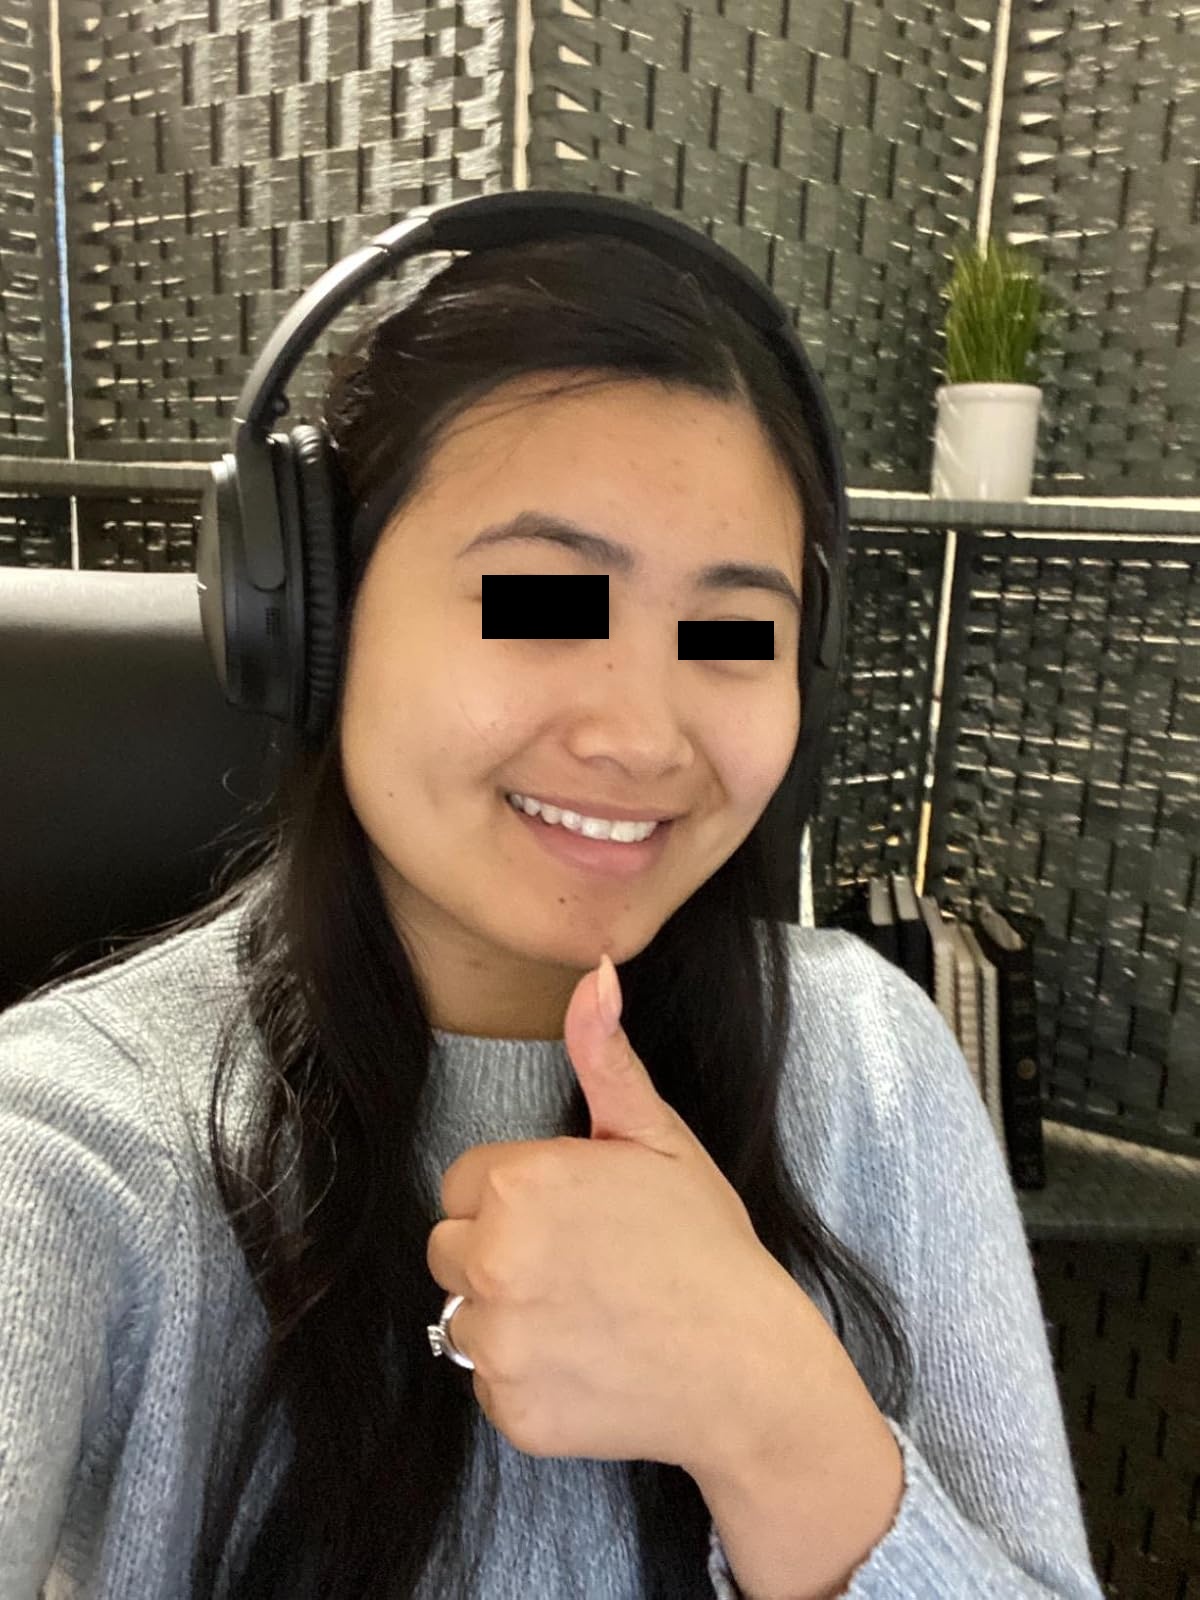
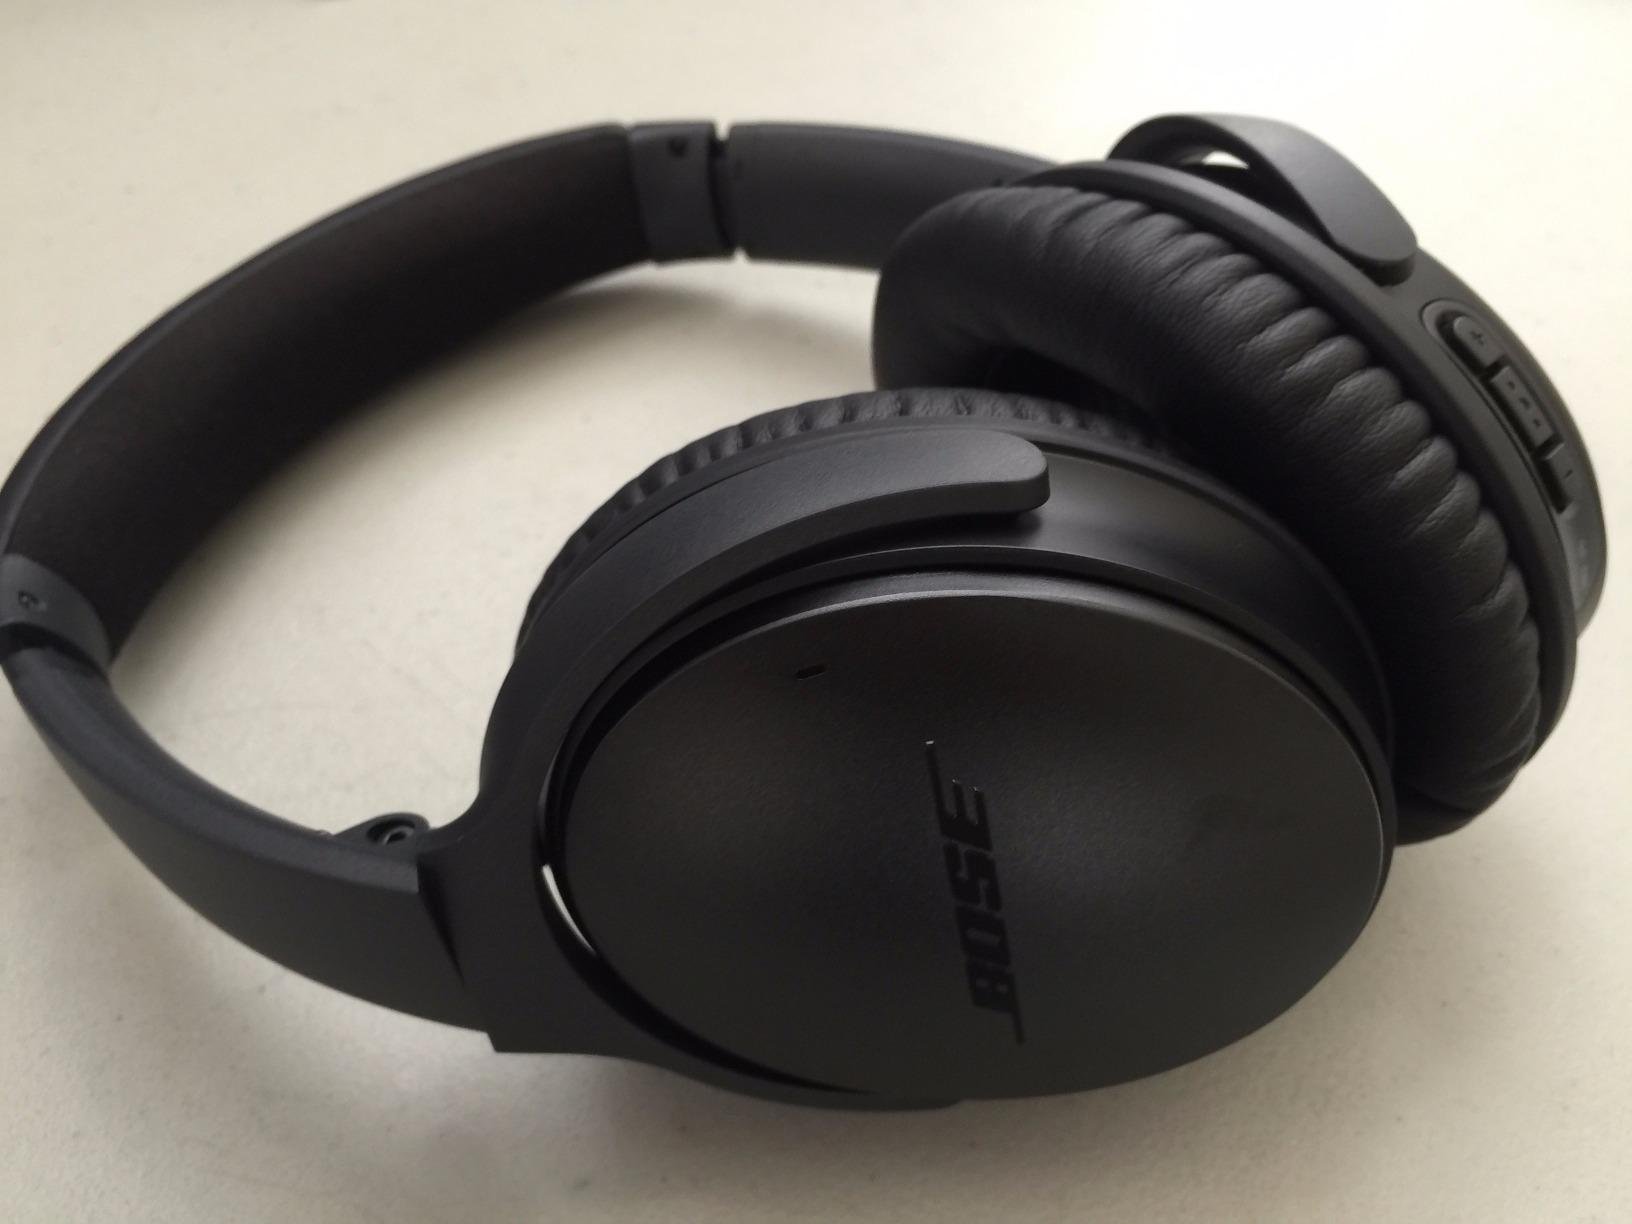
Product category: headphones
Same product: yes